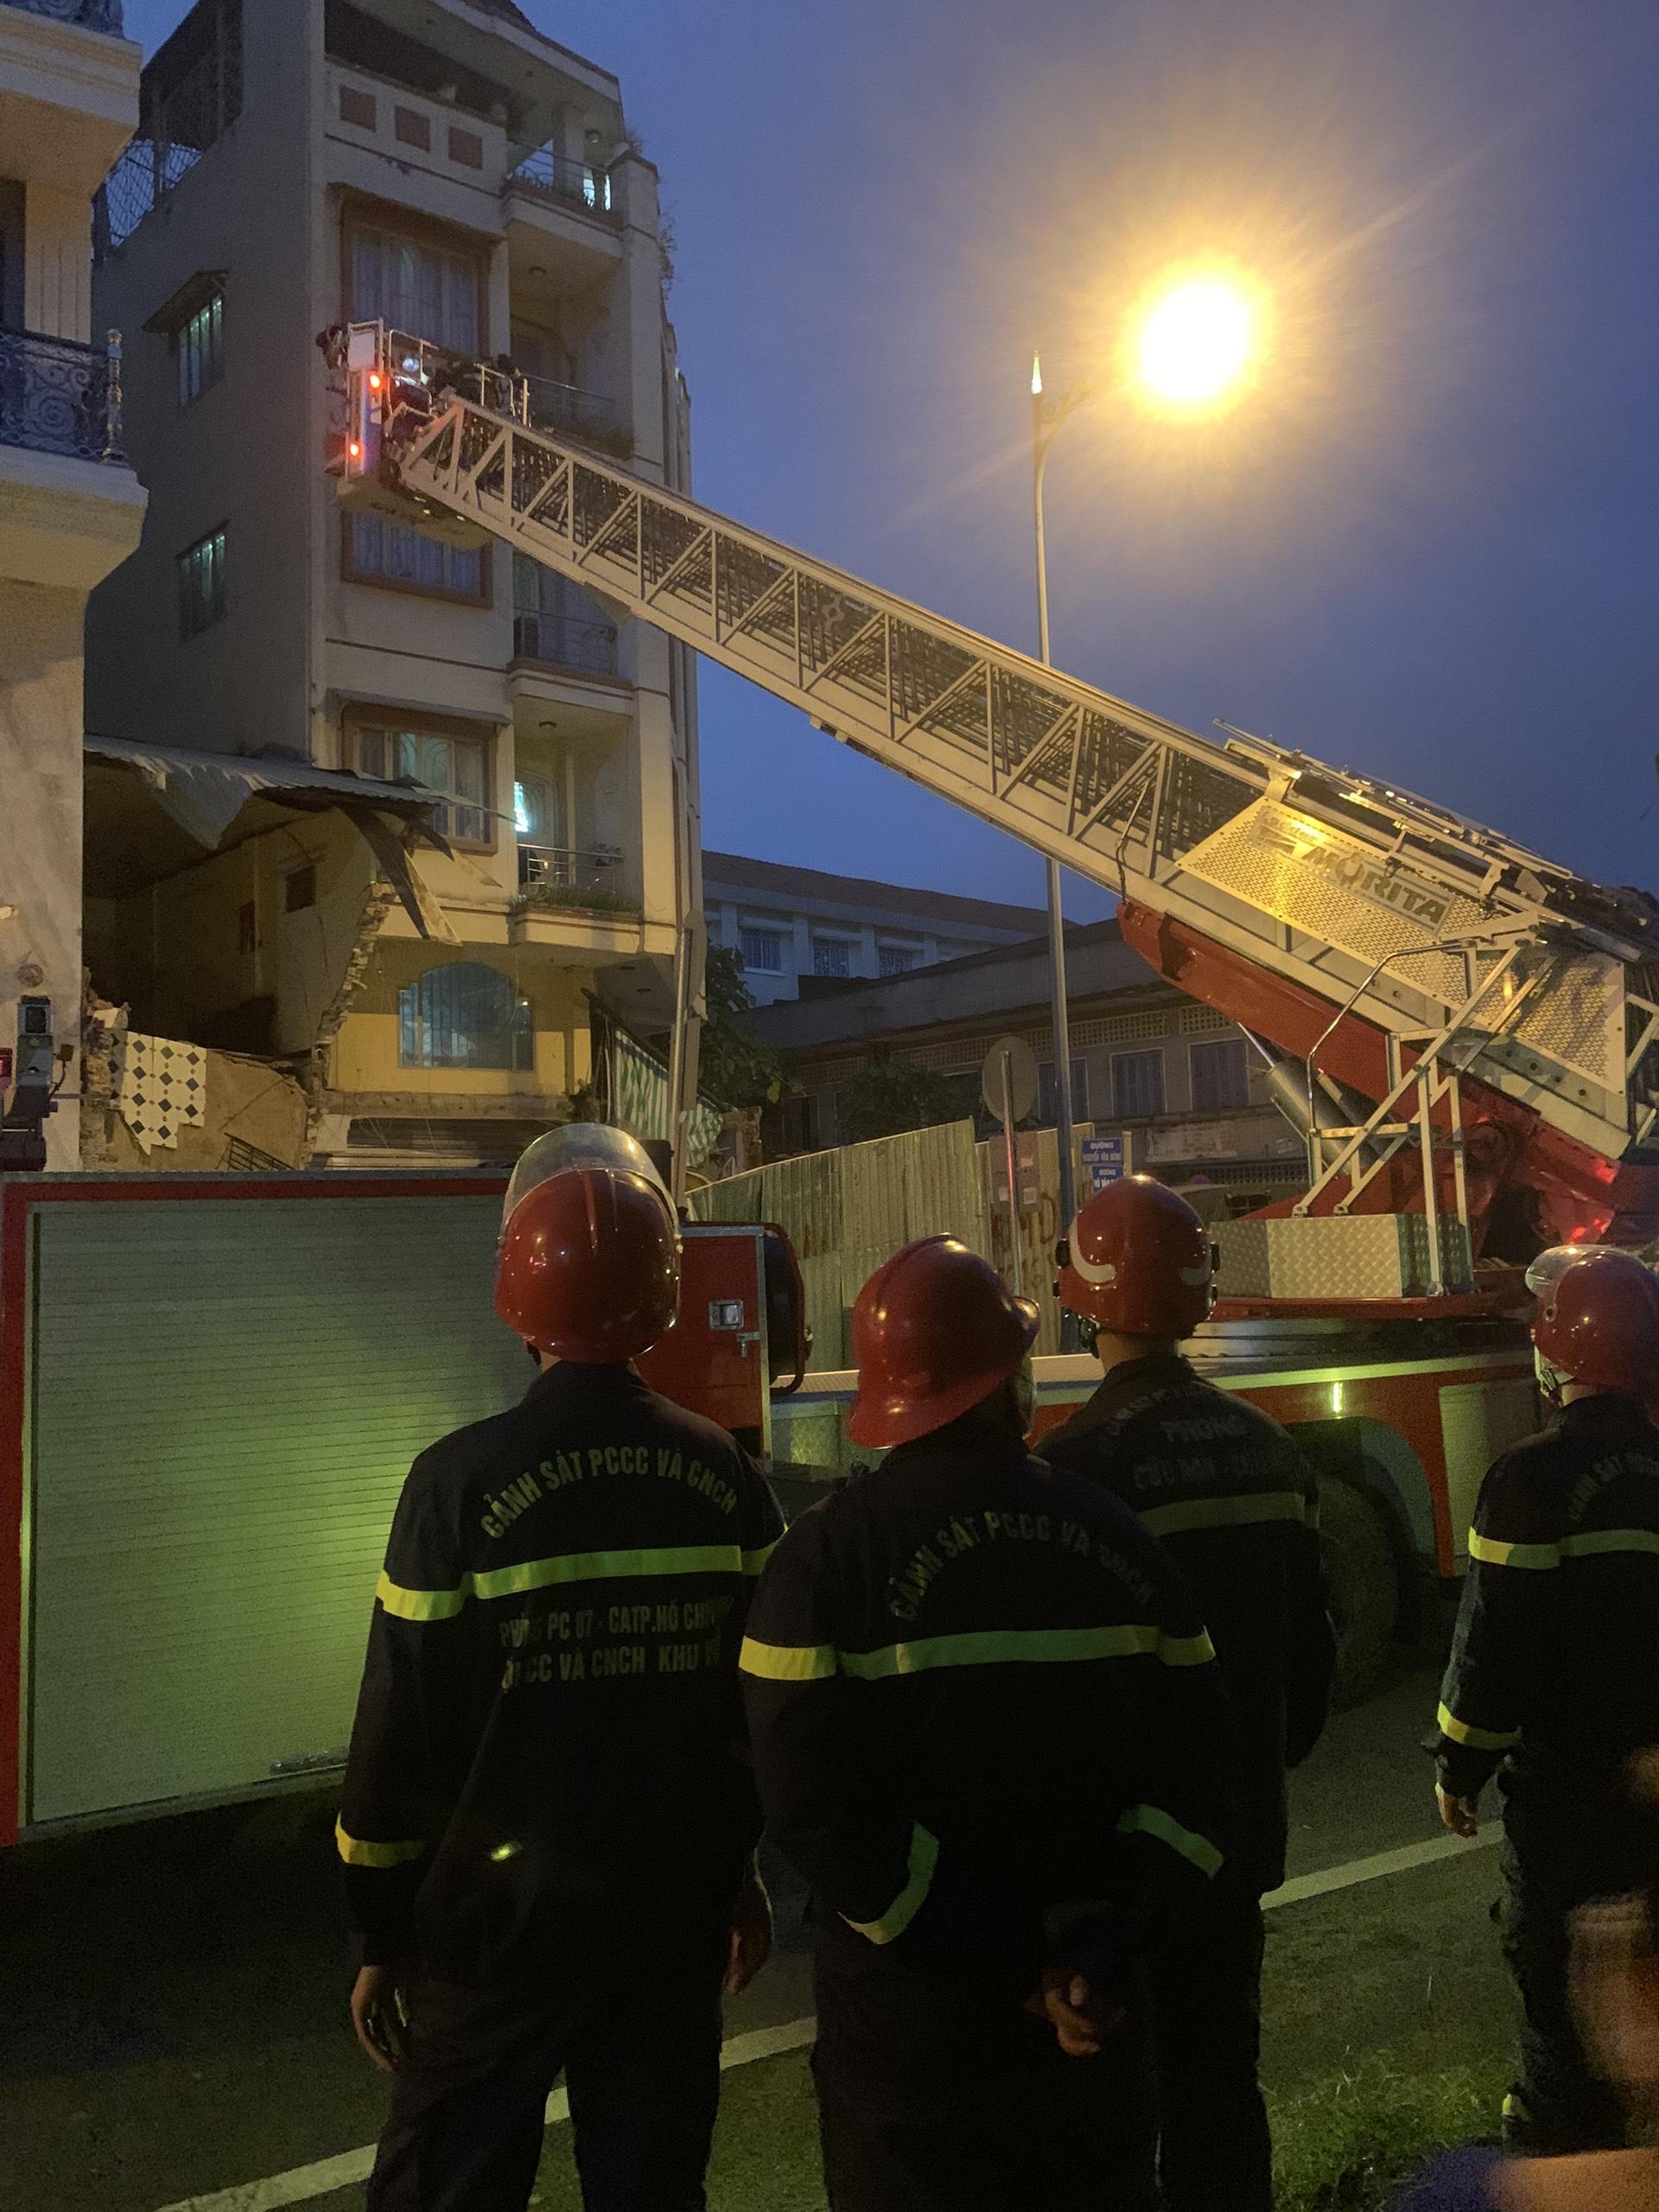
có một cây cầu đang nối mặt đất với tần trên của một căn nhà